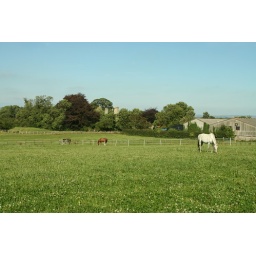
Some superb horses grazing in a field in Slingsby